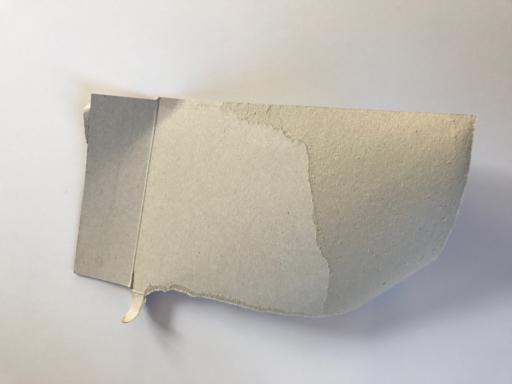
Label: paper